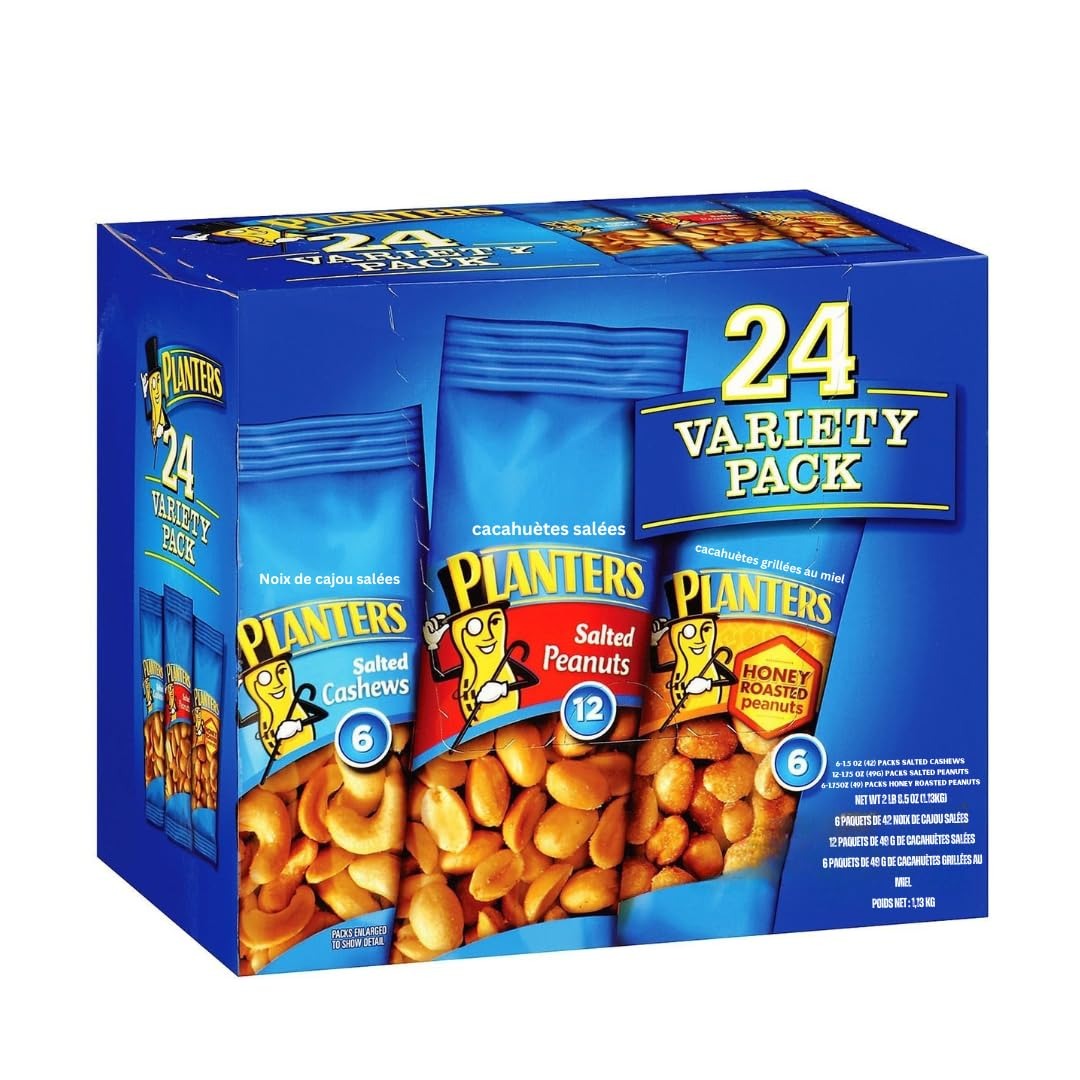
Item Name: Planters Variety Pack Peanuts & Cashews 1.75 Oz / 24 Count
Bullet Point: Salted Cashews, Peanuts, Honey Roasted Peanuts, Planters, Nuts
Product Description: Planters Variety Pack 1.75 Oz Bags 24 Count: 6-Salted Cashews 6-Honey Roasted Peanuts 12-Salted Peanuts
Value: 40.5
Unit: Ounce

Price: 12.99